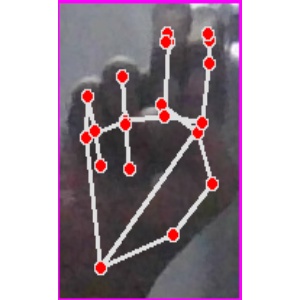
अक्षर: ह